1960s in Hong Kong

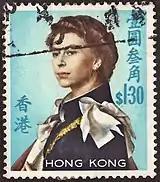
1962 stamp with portrait of Queen Elizabeth II

Hong Kong's population in the 1960s is estimated at 3 million. Half of the population was under the age of 25 and the group became Hong Kong's baby boom generation. The surge of refugees continued to come in from China.